Mardi Gras in the United States

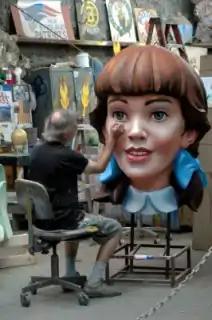
Float-making in New Orleans

In 1991, the New Orleans city council passed an ordinance that required social organizations, including Mardi Gras Krewes, to certify publicly that they did not discriminate on the basis of race, religion, gender or sexual orientation, to obtain parade permits and other public licenses. The ordinance required these and other private social groups to abandon their traditional code of secrecy and identify their members for the city's Human Relations Commission. In protest, the 19th century krewes "Comus" and "Momus" stopped parading. "Proteus" did parade in the 1992 Carnival season, but returned to the parade schedule in 2000. Two federal courts later declared that the ordinance was an unconstitutional infringement on First Amendment rights of free association, and an unwarranted intrusion on the privacy of the groups subject to the ordinance. The Supreme Court refused to hear the city's appeal of their decision. Today, many krewes operate under a business structure – membership is open to anyone who pays dues to have a place on a parade float.